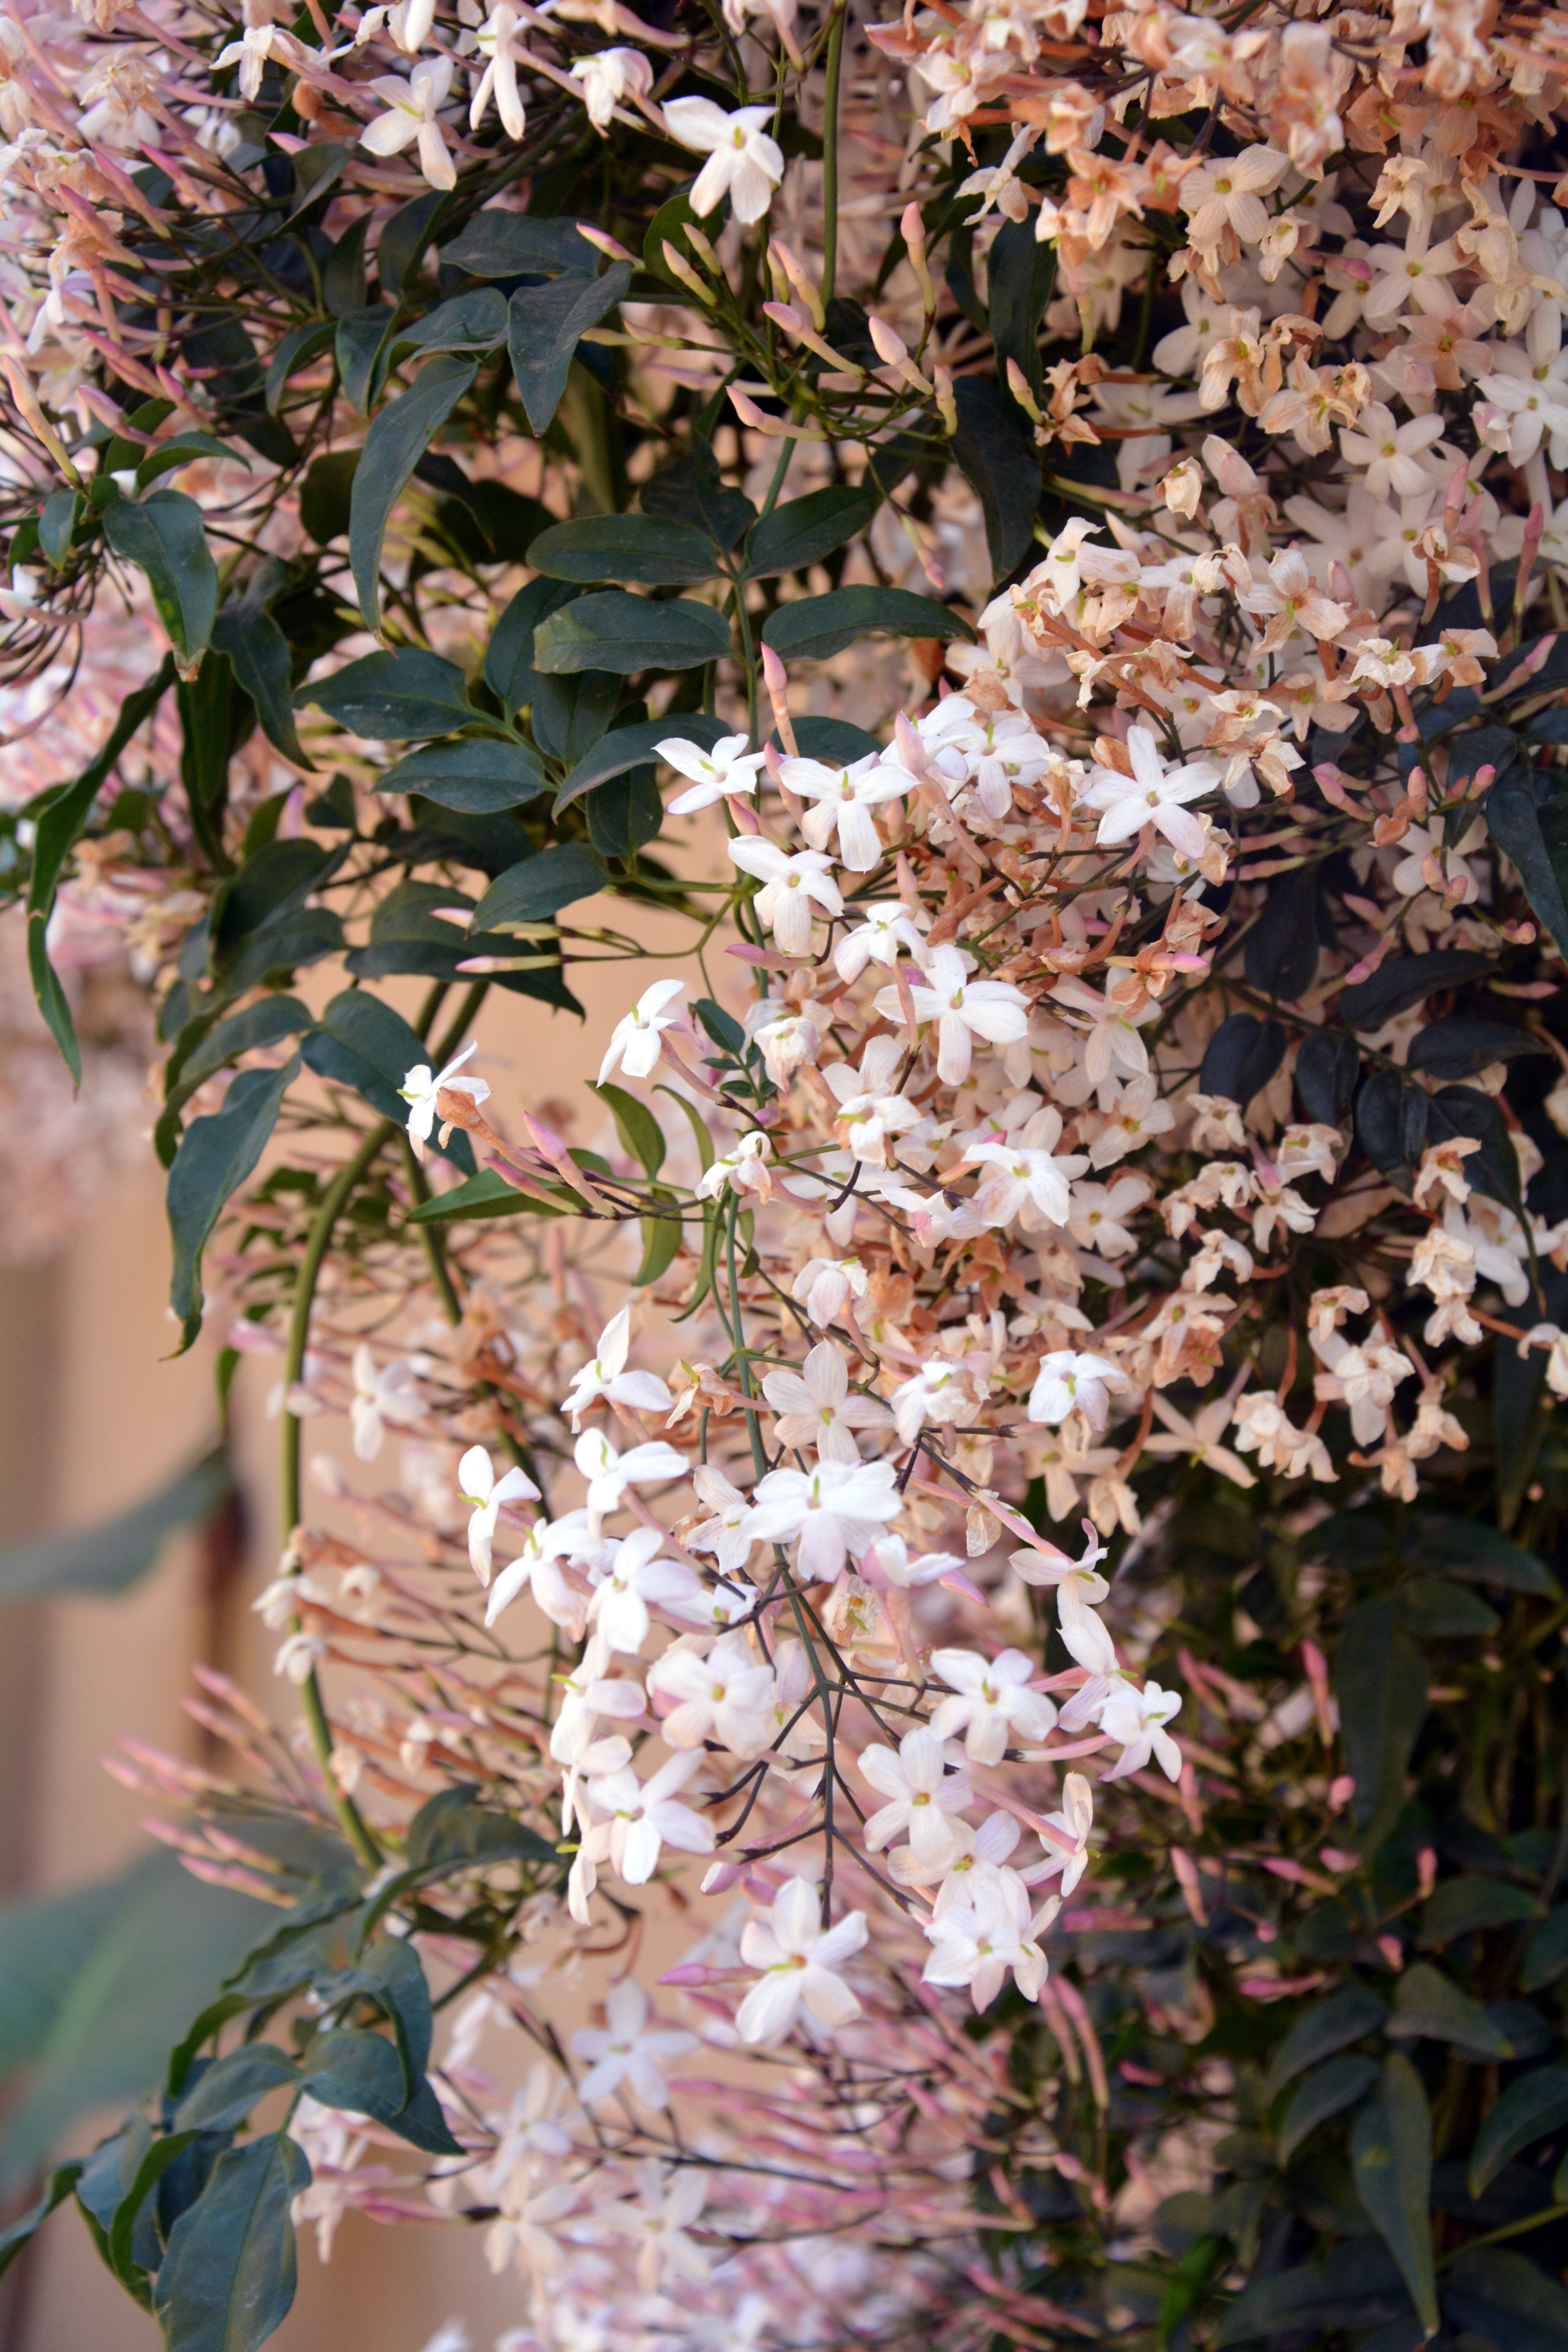
tree, branch, blossom, plant, leaf, flower, spring, botany, pink, flora, season, cherry blossom, shrub, fragrance, jasmine, flowering plant, land plant